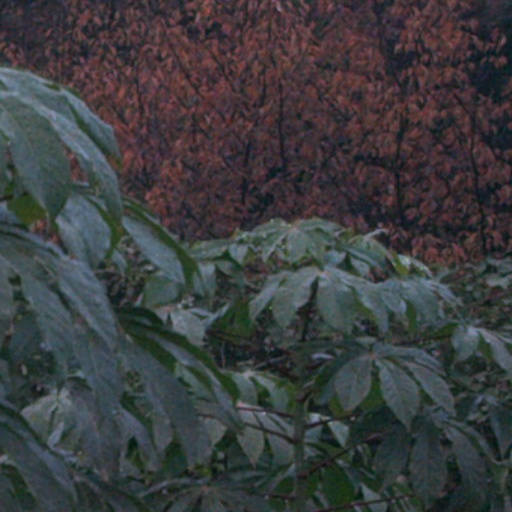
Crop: cassava